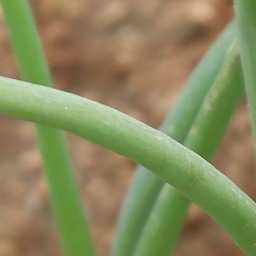
Label: healthy